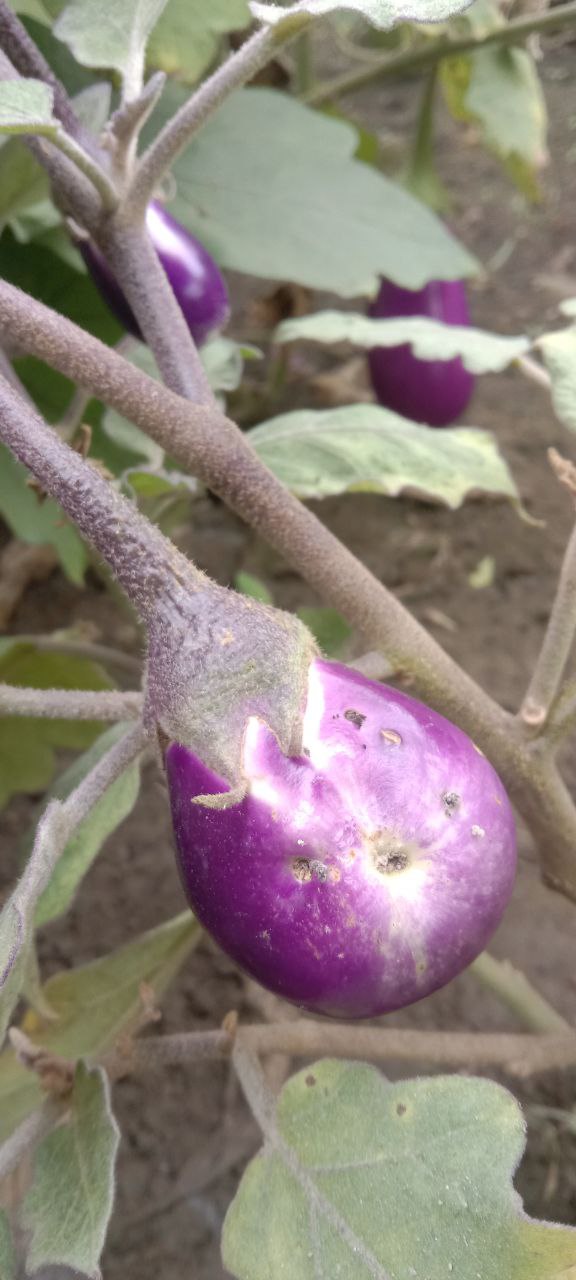
Label: Shoot and Fruit Borer